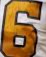
Number: 6